İzmir

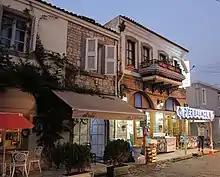
Old Ottoman houses in Urla, İzmir

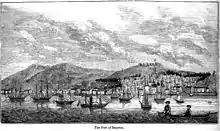
The port of İzmir, from an 1883 encyclopedia

In 133 BC, Eumenes III, the last king of the Attalid Kingdom of Pergamon, was about to die without an heir. In his will, he bequeathed his kingdom to the Roman Republic, and this included Smyrna. The city thus came under Roman rule as a civil diocese within the Province of Asia and enjoyed a new period of prosperity. Towards the close of the 1st century, Smyrna was one of the seven churches of Asia mentioned in Revelation 2:9. John the Apostle urged his followers to remain Christians in Revelation 2:10: "Be faithful to the point of death, and I will give you the crown of life".